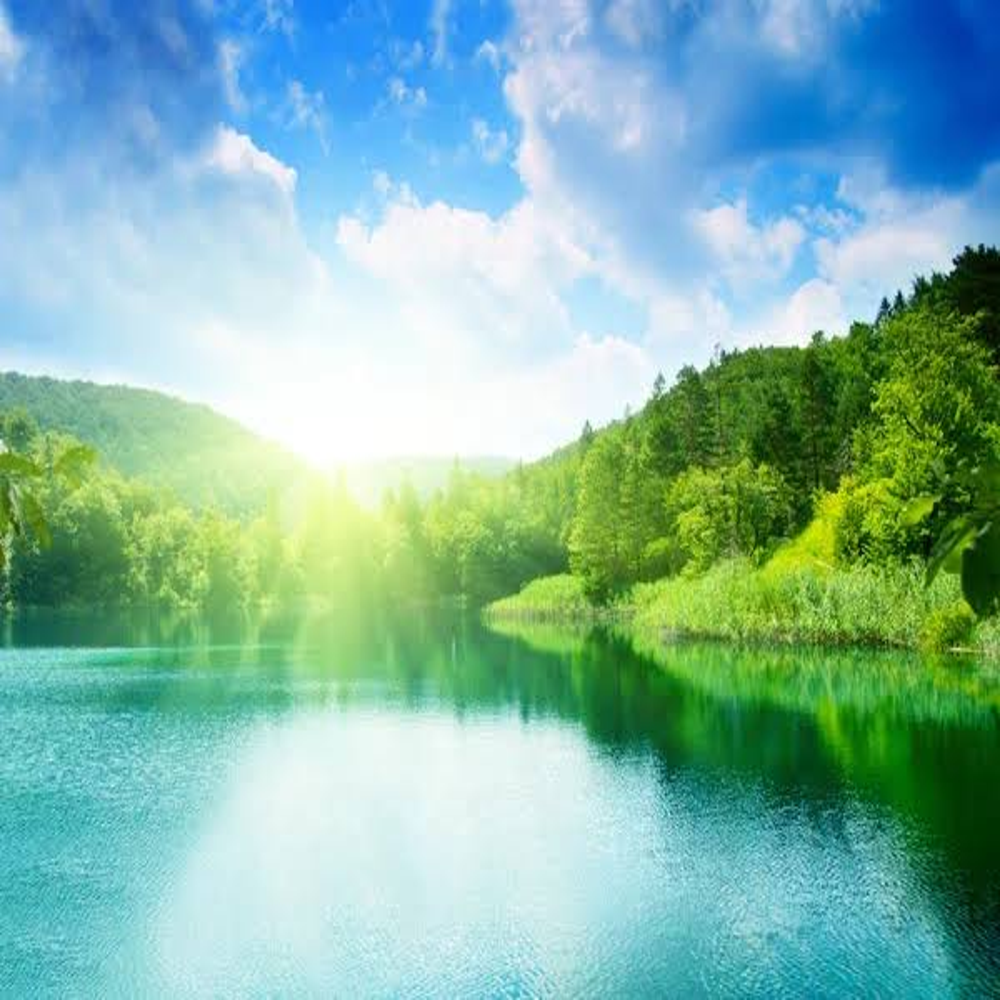
Body of water present: yes
Land polluted: no
Water polluted: no
Pollution percentage: 0%